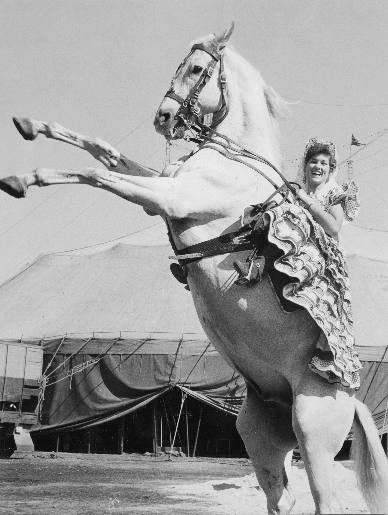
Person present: Yes